Question: Please indicate a possible affordance area of the book that can be used for holding
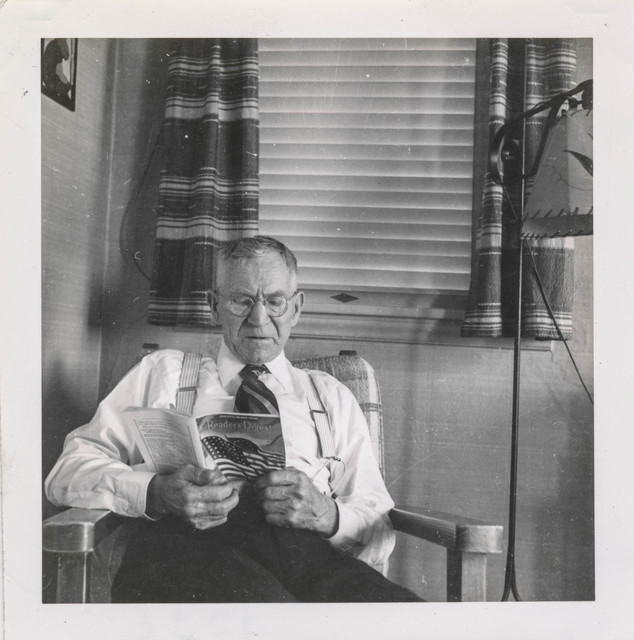
Answer: [117.902, 403.008, 288.729, 490.827]